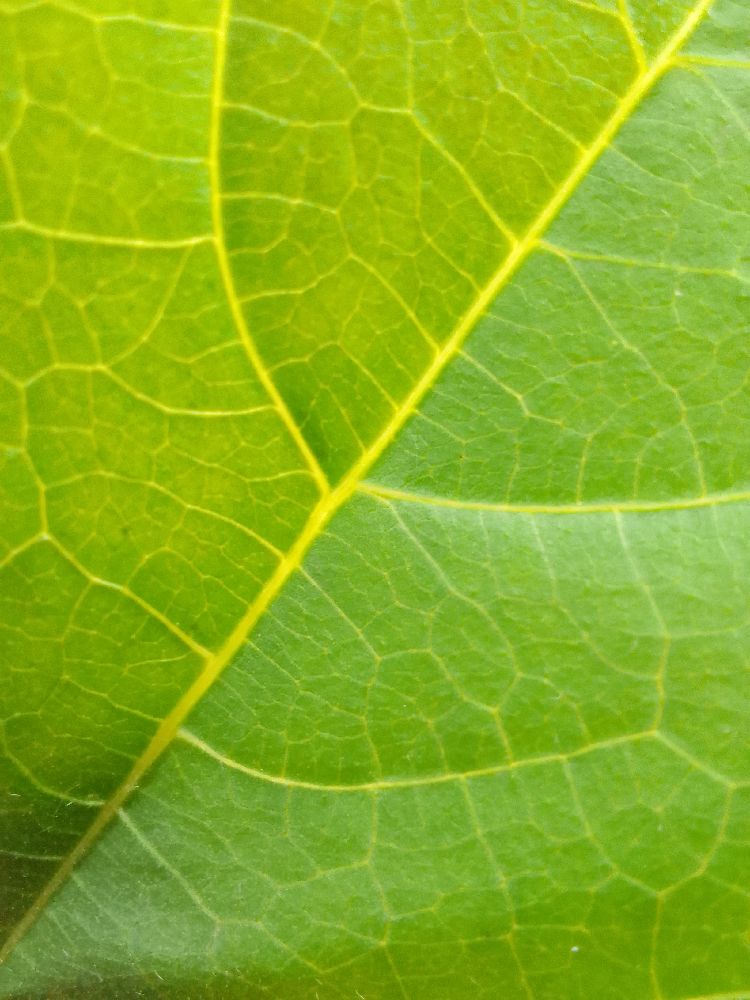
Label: healthy